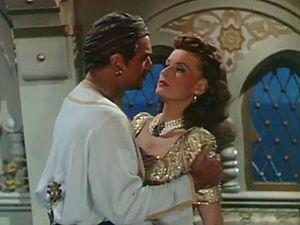
Le film d'aventures ou film d'aventure est un genre cinématographique caractérisé par la présence d'un héros fictif ou non, tirant son statut du mythe qu'il inspire, l'action particulière qui s'y déroule, l'emploi de décors particuliers également, parfois le décalage temporel par rapport au contemporain ainsi que, parfois, les invraisemblances voulues caractérisant ainsi son excentricité, le tout véhiculant une idée générale de dépaysement. Le film d'aventures a des frontières très larges puisqu'il englobe d'autres genres cinématographiques comme le western et la science-fiction.
Richard Wallace, né le 26 août 1894 à Sacramento et mort le 3 novembre 1951 à Los Angeles, est un réalisateur et scénariste américain.
Sinbad le marin est un film américain réalisé par Richard Wallace et sorti en 1947.